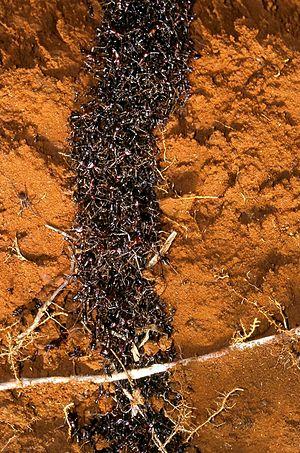
« Fourmi légionnaire » est un nom vernaculaire ambigu désignant en français certaines fourmis nomades vivant sur tous les continents et classées dans les sous-familles suivantes : Ecitoninae, Aenictinae, Dorylinae.
Les fourmis légionnaires du genre Dorylus, appelées également magnan, ou siafu en langue swahili, sont originaires d'Afrique centrale et orientale. Toutes les espèces sont aveugles et communiquent donc principalement par le biais de phéromones.
Le Picatharte de Guinée est une espèce d'oiseaux appartenant à la famille des Picathartidae, de taille moyenne, avec un long cou et une longue queue. Le Picatharte de Guinée a les parties supérieures gris-noir et les parties inférieures blanches. Il utilise sa longue queue brun foncé pour s'équilibrer, et ses cuisses sont musclées. La tête est presque dénuée de plumes, et la peau mise à nu y est jaune vif, à l'exception de deux grandes taches noires circulaires situées juste à l'arrière des yeux.